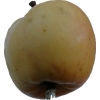
Label: apple